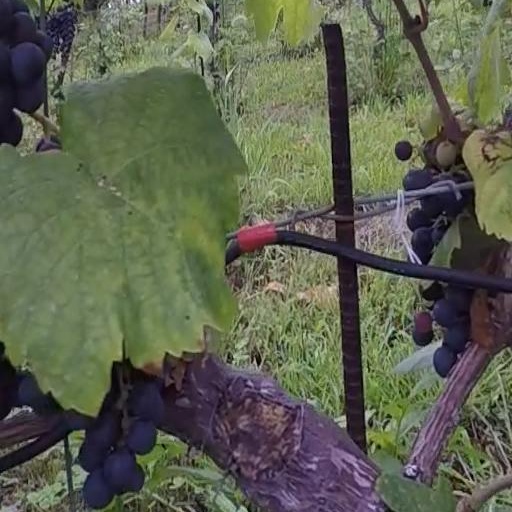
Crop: grape